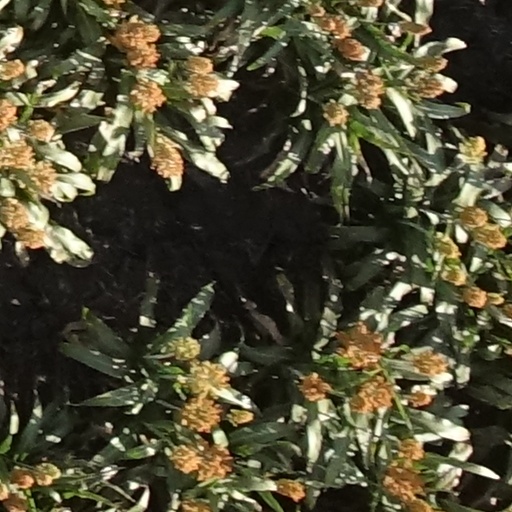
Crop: sorghum